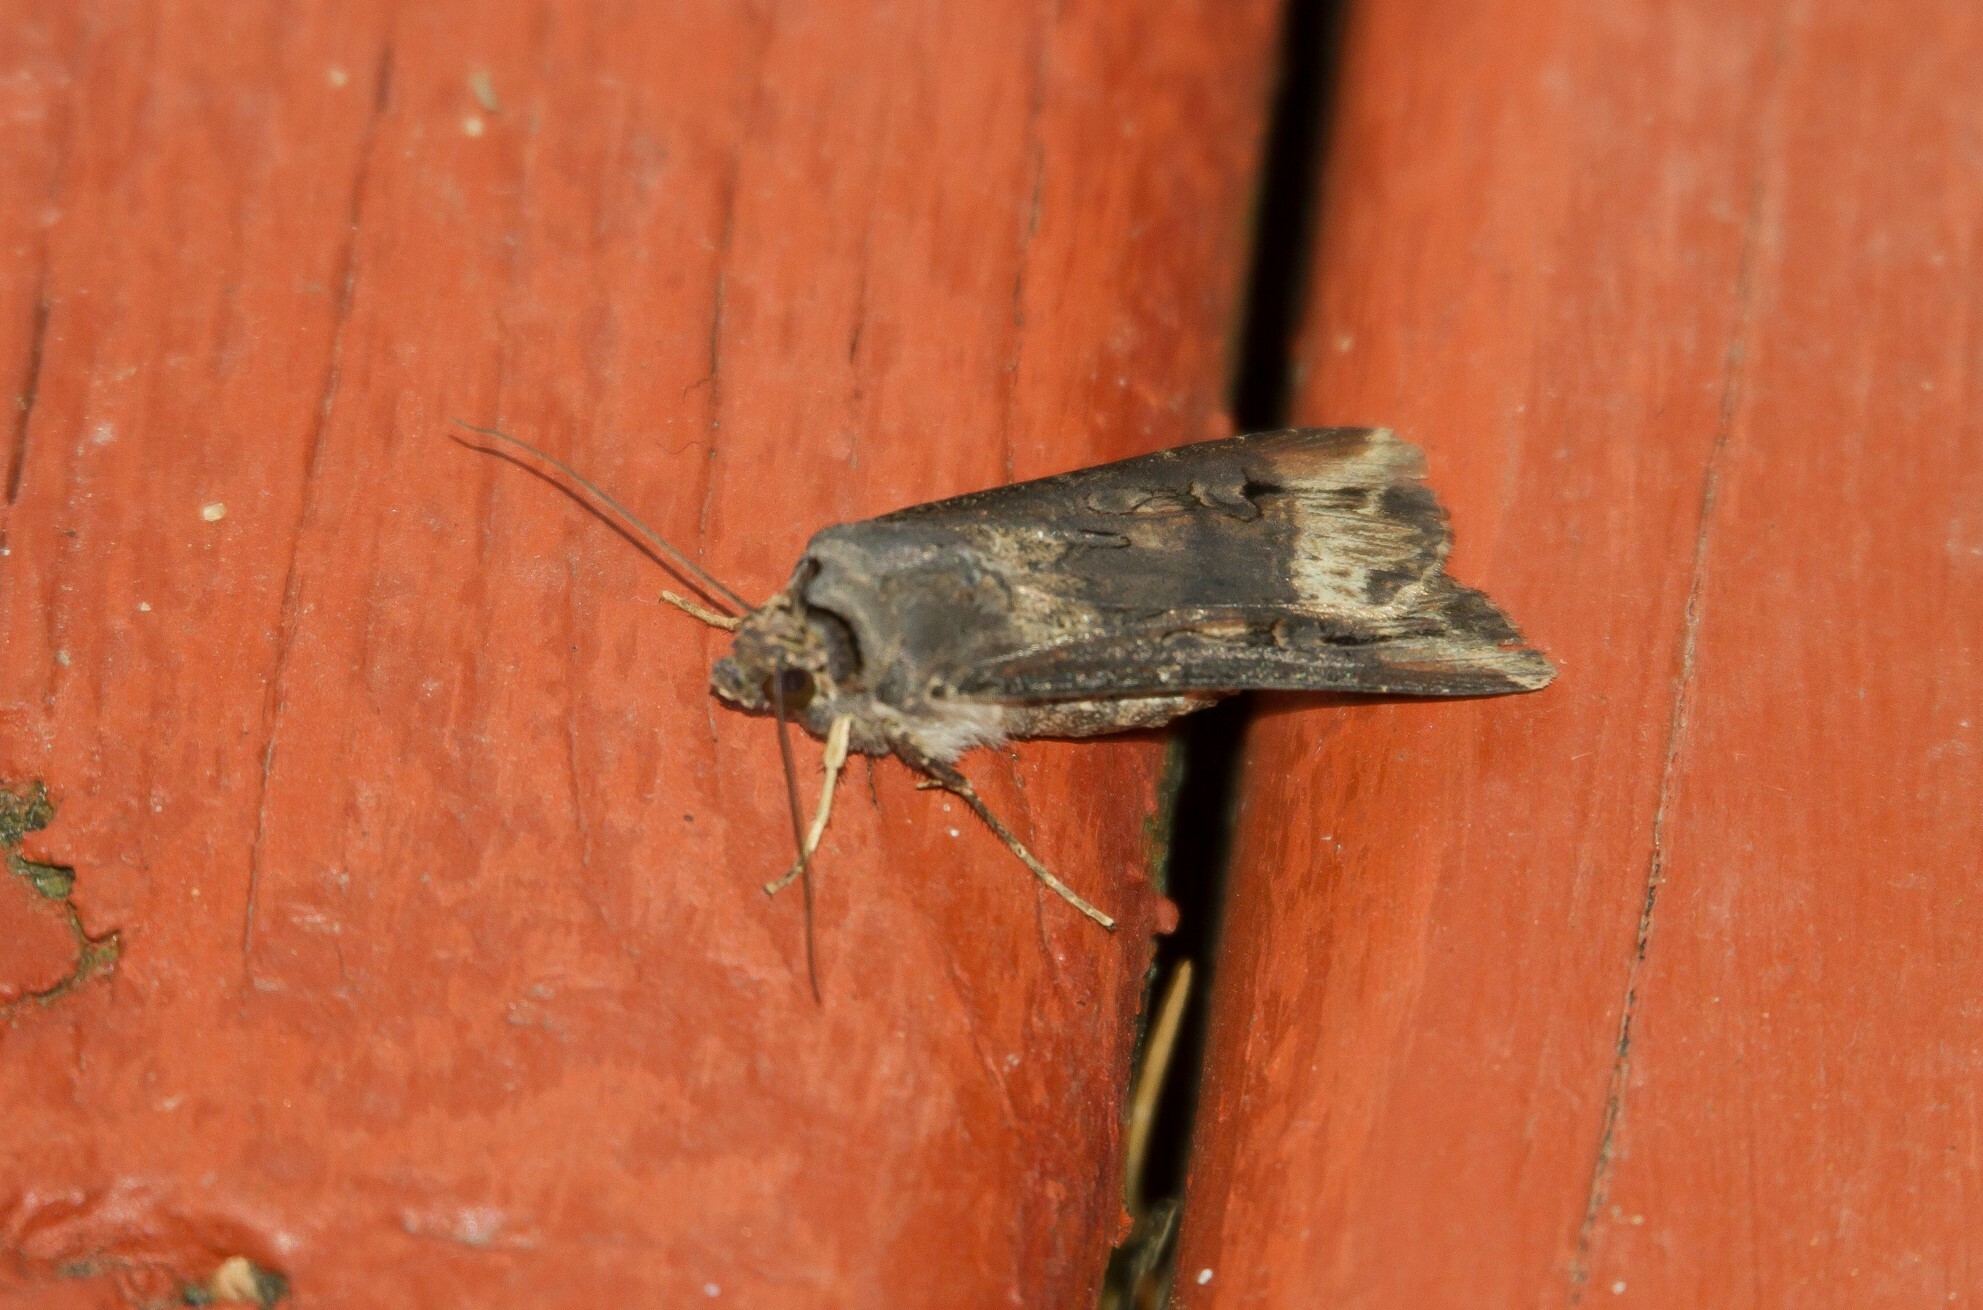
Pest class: cutworms